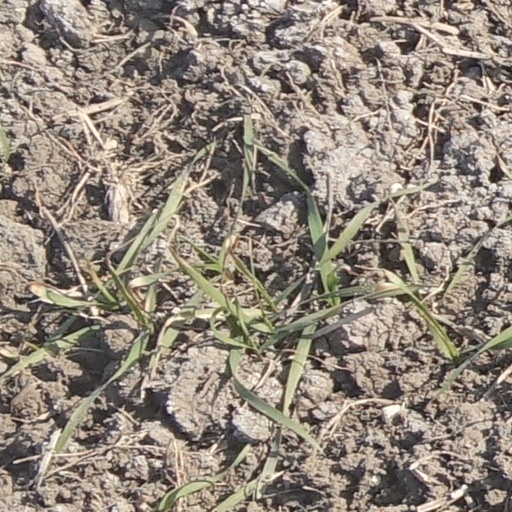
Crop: wheat